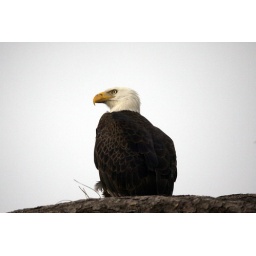
Visiting Bald Eagle on pine tree at Prestancia, Sarasota, FL. Picture taken by Bernard Fay.